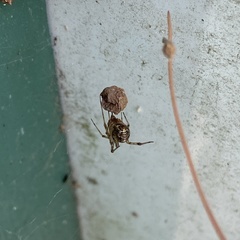
Species: Parasteatoda_tepidariorum